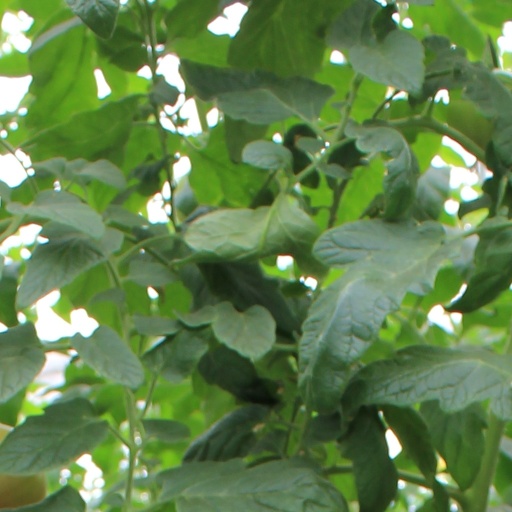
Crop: tomato